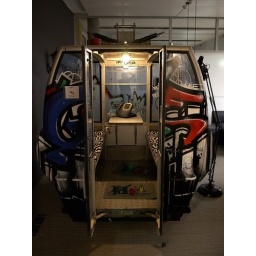
telephone box in office